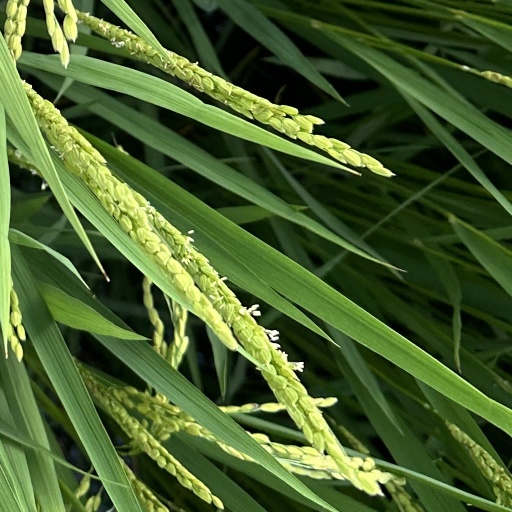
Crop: rice